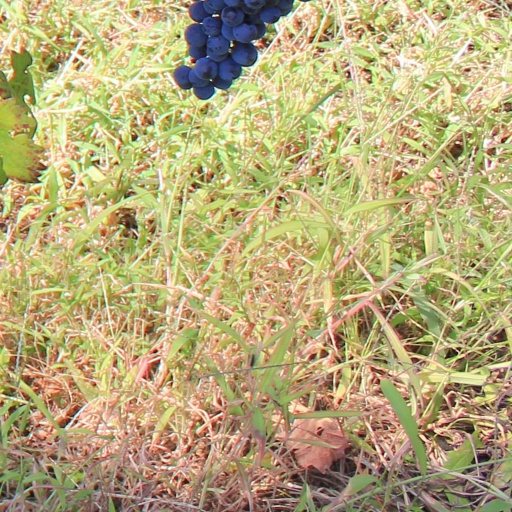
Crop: grape